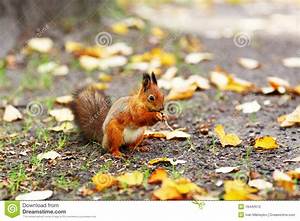
Label: squirrel